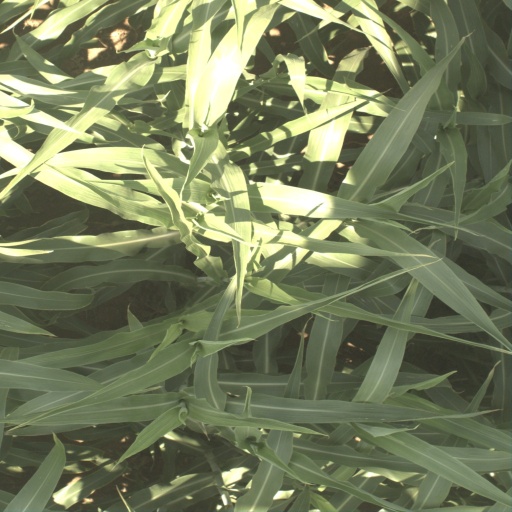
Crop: sorghum